TransAsia Airways Flight 222

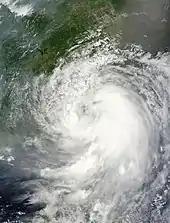
Typhoon Matmo on 23 July 2014

Initially, Typhoon Matmo was considered to be the cause of the crash, as Matmo had made landfall earlier in the day. Taipei Center had prohibited pilots to fly, with Typhoon Matmo still above Taiwan. The typhoon damaged buildings in Taiwan and injured 10 people. When Matmo had passed most of Taiwan, Taipei Center cleared pilots to fly in Taiwanese airspace, but it still warned pilots that the weather in and around Penghu Island would remain inclement. The center of Matmo was only 23 nautical miles from Penghu Island. Infrared image from Japan Meteorological Agency's satellite showed that the area surrounding Penghu were coloured "magenta" at 18:57, meaning that weather in Penghu was severe. Based on survivors' accounts, while approaching Penghu, the aircraft entered several instances of turbulence with thunder and lightning. At 19:00, Captain Lee told the passengers to prepare for landing, and the aircraft then crashed and exploded. Investigators interviewed the crew in the tower, who stated that the visibility in Magong had been greatly reduced due to Typhoon Matmo, although several minutes later, the visibility improved significantly.